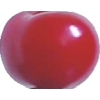
Label: cherry_sour